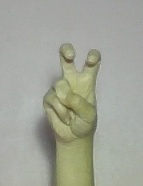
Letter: toot